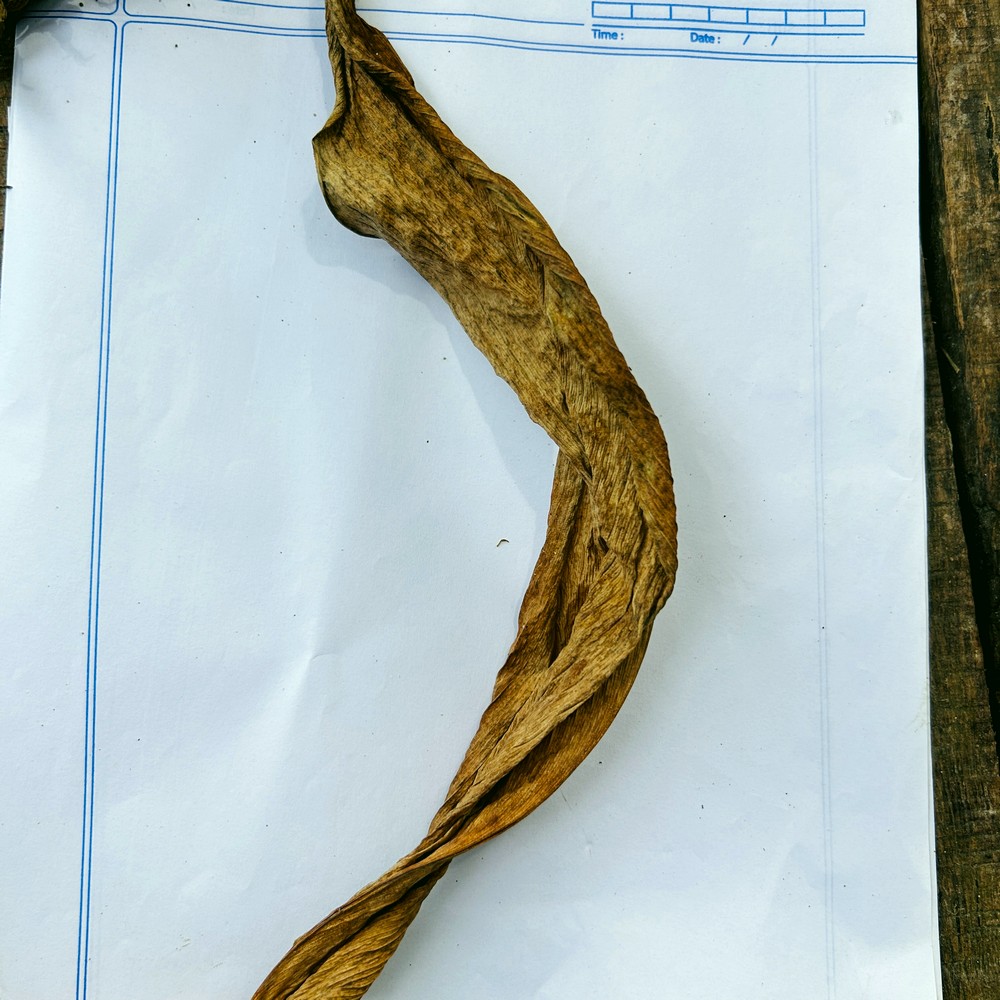
Label: Dry Leaf